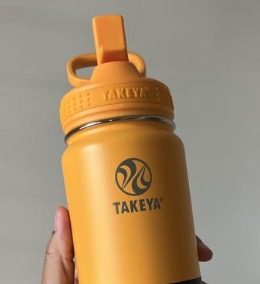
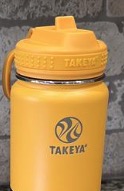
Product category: misc
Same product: yes